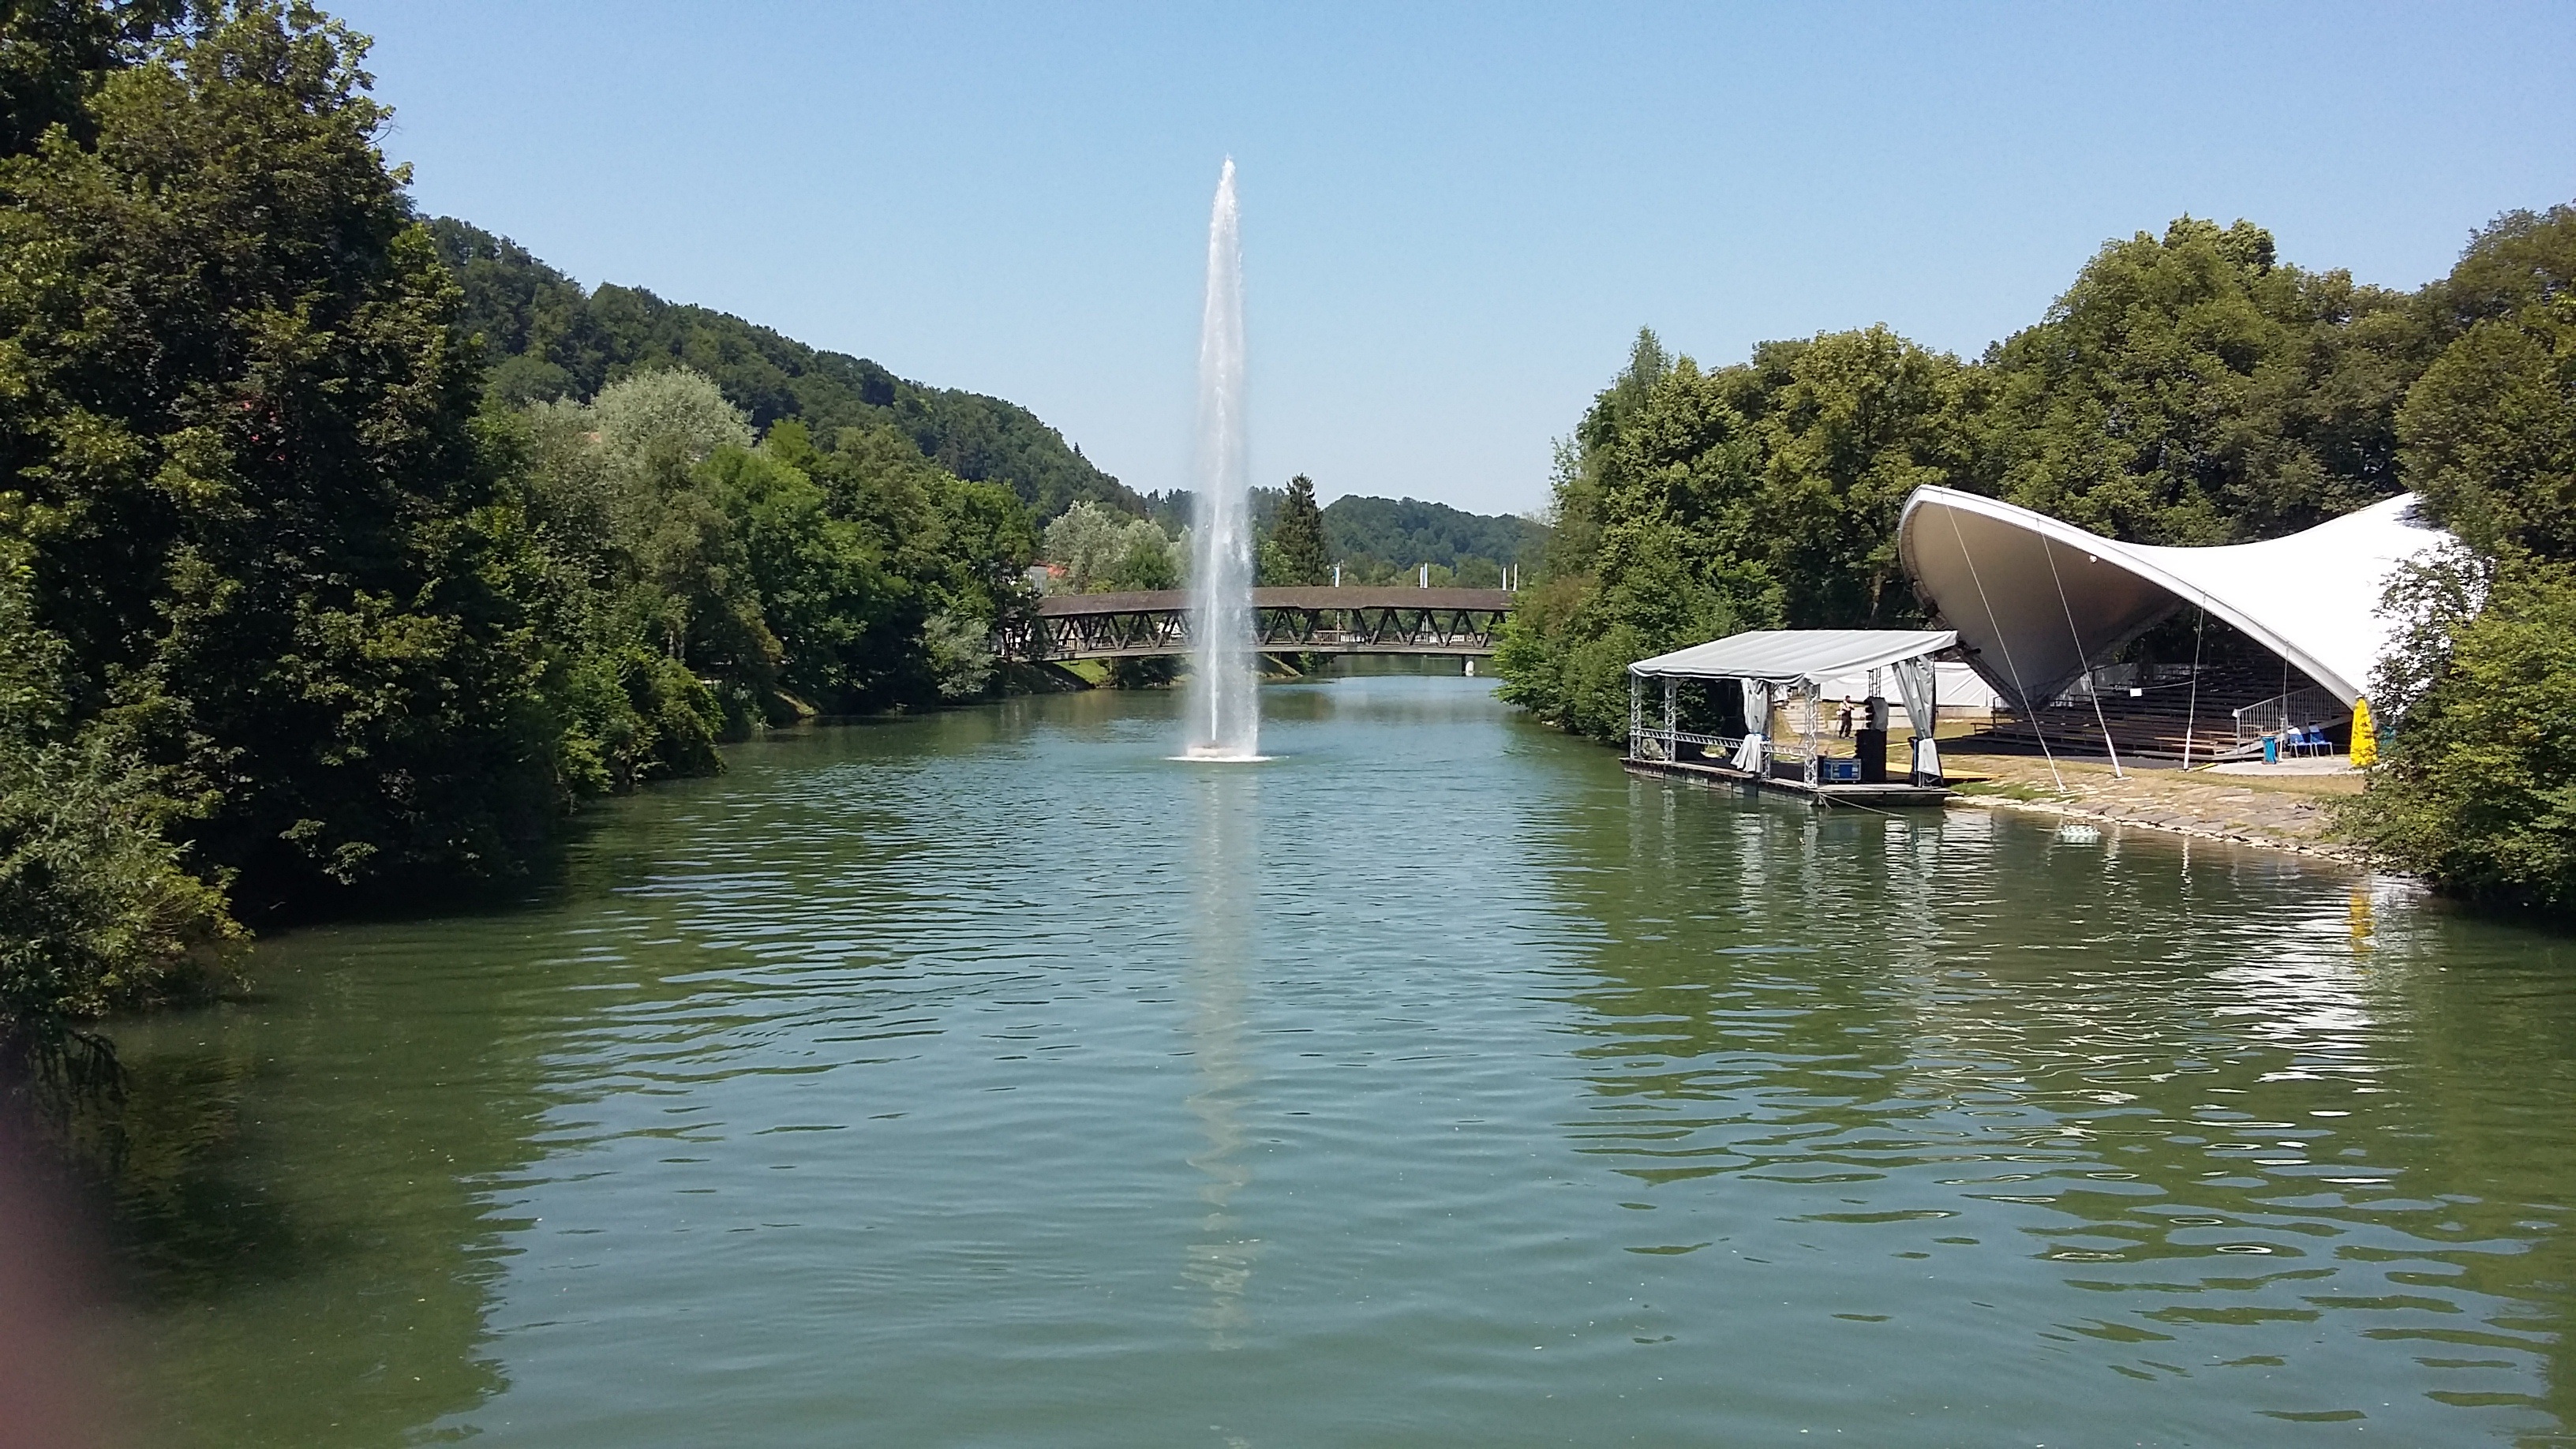
landscape, water, forest, boat, lake, river, summer, vehicle, park, holiday, reservoir, heat, waterway, boating, fountain